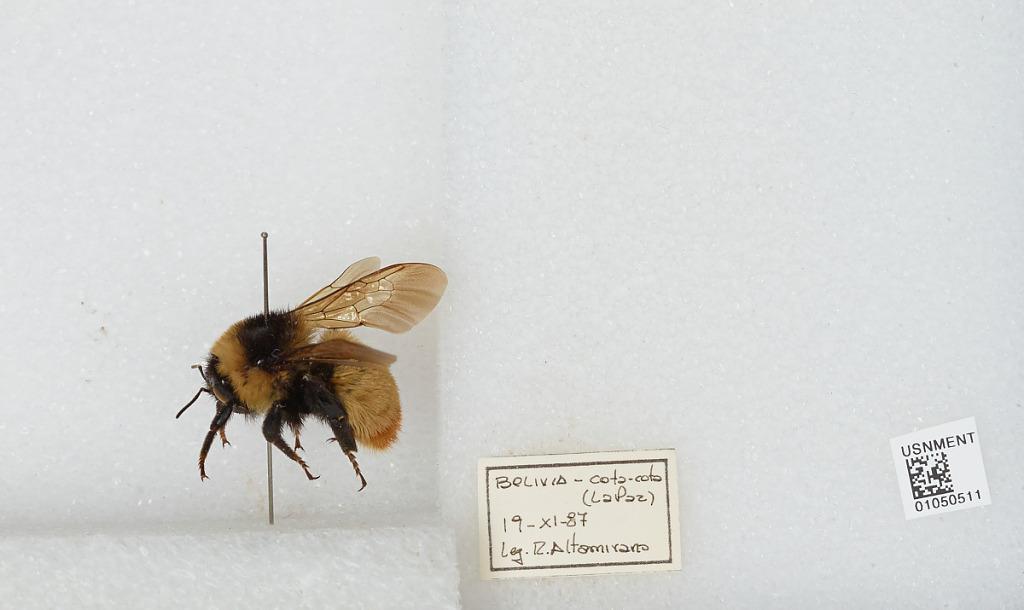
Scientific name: Bombus sp.
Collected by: R. Altamirano
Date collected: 1987-11-19
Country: Bolivia
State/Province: La Paz
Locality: Cota Cota